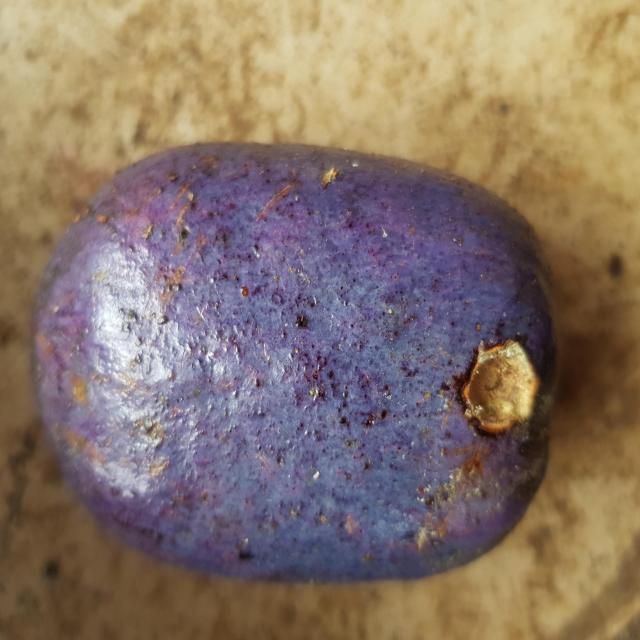
Plum grade: bruised